Alice Curtayne

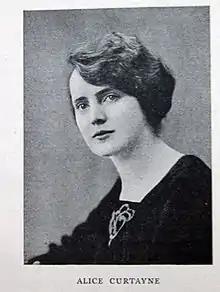
Alice Curtayne 1898–1981

Alice Curtayne (1898–1981) was an Irish writer and lecturer. She was born on 6 November 1898 at 2 Upper Castle St, Tralee, County Kerry. She was a daughter of John Curtayne, carriage builder, or coach builder, of Castle St, Tralee, by his wife Bridget Mary O'Dwyer.